Washington wine

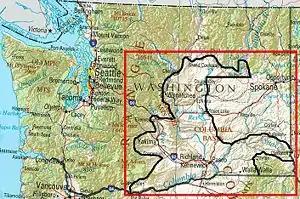
The Columbia Valley AVA covers more than a third of the state and contains several smaller AVAs within its boundaries.

Geographically and viticulturally, Washington is divided into sections separated by the Cascade Mountain chain. The cooler, wetter Western Washington which includes the population centers of Seattle, Tacoma and Olympia is responsible for less than 1% of the state's wine production and is home to one American Viticultural Area (AVA)-the Puget Sound AVA. However, many wineries such as Chateau Ste Michelle, Andrew Will, Quilceda Creek Vintners and those located in Woodinville wine country have production facilities and tasting rooms in Western Washington. Seattle also has several urban wineries such as Wilridge Winery. These wineries will often own or buy from vineyards in Eastern Washington and have the grapes trucked over the mountains to their facility. The warmer, drier eastern part of the state is home to the vast Columbia Valley which extends south into Oregon. The Columbia Valley AVA is further divided into several smaller AVAs including Ancient Lakes AVA, Yakima Valley, Walla Walla Valley, Red Mountain, Wahluke Slope, Horse Heaven Hills, Rattlesnake Hills, Snipes Mountain, Candy Mountain, Goose Gap, Royal Slope, The Burn, and White Bluffs. To the north in the larger Columbia Valley AVA is the Lake Chelan AVA and the Ancient Lakes AVA in the north-central part of the state. On the westernmost side of the Columbia Valley in central Washington is the newest AVA, Naches Heights. West of the Columbia Valley is the Columbia Gorge AVA which, along with the Walla Walla AVA, is also shared with Oregon.